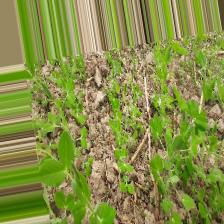
Label: Normal